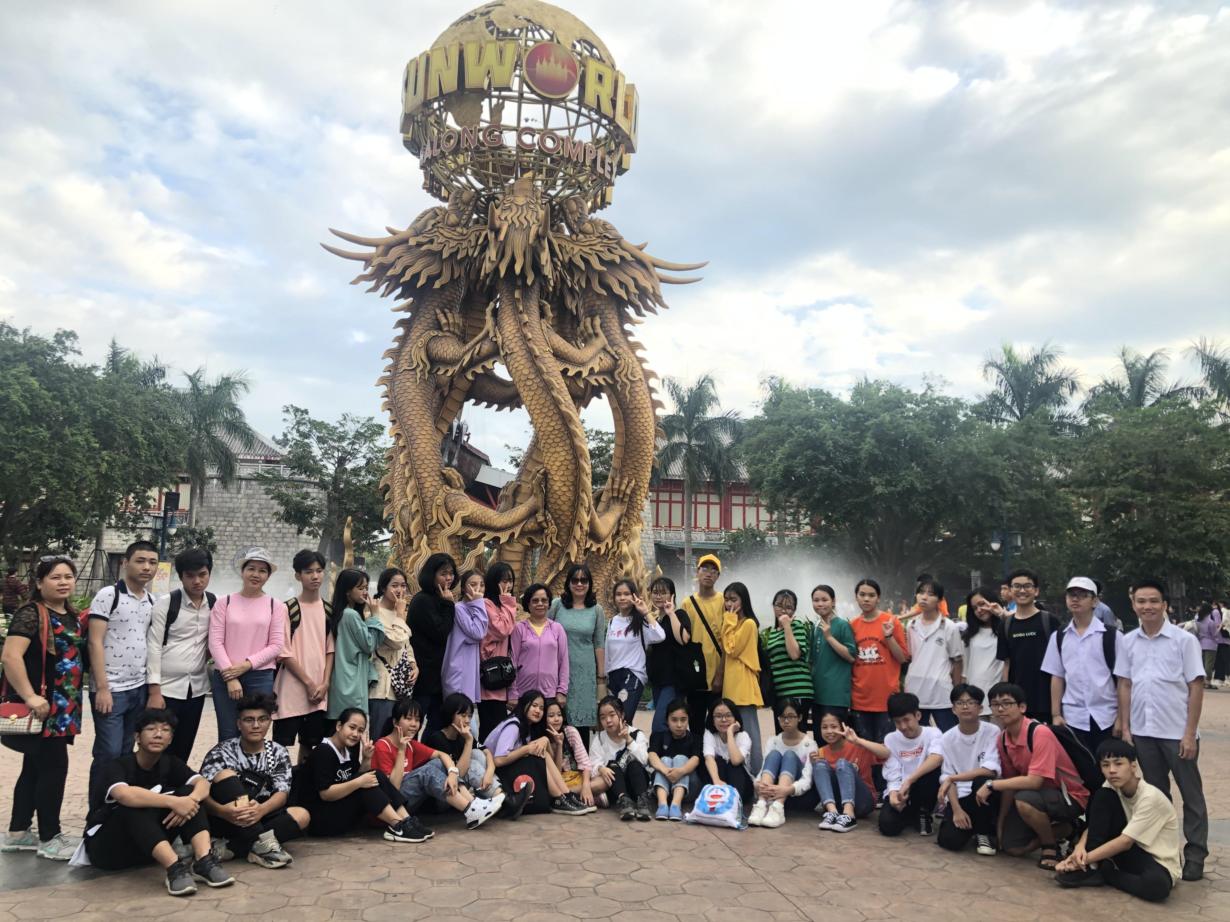
một đám đông đang chụp ảnh tập thể bên bức tượng những con rồng